Pinochetism

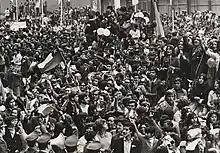
Demonstration in support of the Pinochet regime, on September 11, 1976, in front of the Diego Portales building.

Between 1980 and 1987, various support groups for the dictatorship emerged, such as the National Action Movement, the National Labour Front, the National Unity Youth Front, the National Union Movement, and the Independent Democratic Union. The fascist and ultranationalist National Advance was a party that focused its positions on the figure of Pinochet; many of its members were also members of the National Information Center, which is why this party obtained very low votes in the 1989 elections, disappearing when the legal minimum failed to be obtained. The dictatorship also enjoyed support from other fascist groups such as the Movimiento Revolucionario Nacional Sindicalista and others that left power (after a power struggle within the liberal-conservative right), mainly after criticising the neoliberal leadership that the regime acquired.